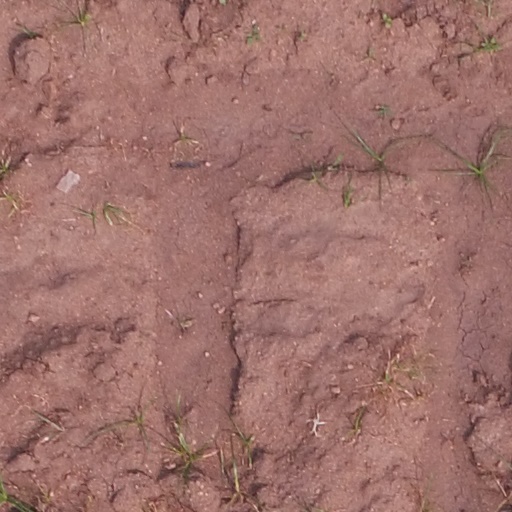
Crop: maize; corn